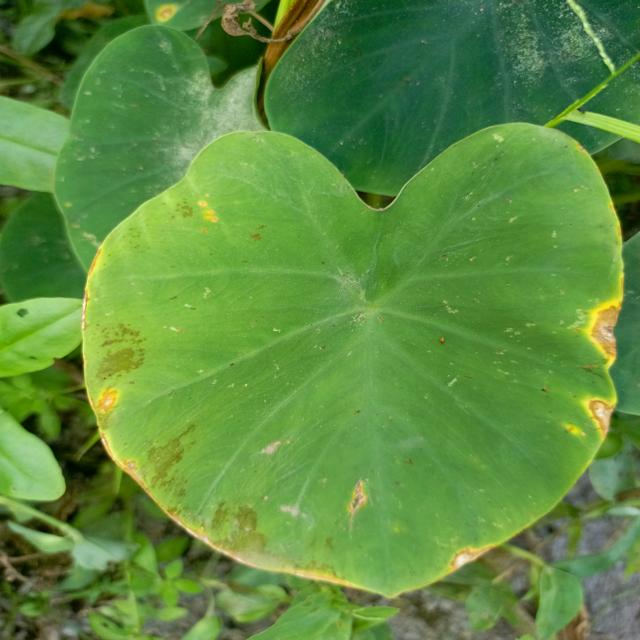
Label: Early_Blight